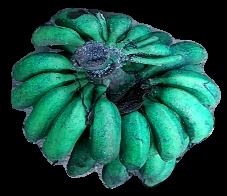
Variety: rasbale
Grade: grade3